British J-Cup (2017)

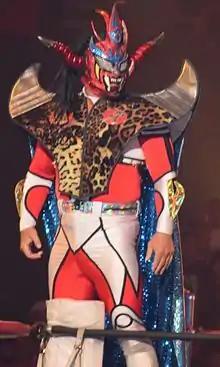
The 2017 tournament winner Jushin "Thunder" Liger.

The British J-Cup tournament final was a four-way elimination match between Jushin Liger, Kushida, Marty Scurll and Will Ospreay, which headlined the event. Kushida was the first person to be eliminated after Ospreay delivered an "OsCutter" to Kushida but Scurll tossed Ospreay out of the ring and pinned Kushida with a "Mouse Trap". Scurll and Ospreay would then fight for the next eleven minutes while Liger was knocked out whenever he tried to get up and remained outside of the ring for most of the time. Scurll tried to use an umbrella to hit his opponents after shoving Ospreay into the referee while Ospreay tried to deliver an "OsCutter" to Scurll. Ospreay avoided an umbrella swing by Scurll and tried to hit Scurll with it but Scurll avoided it and Liger was mistakenly hit instead, allowing Scurll to pin Ospreay with a "Mouse Trap" for the elimination. Scurll tried to apply a crossface chickenwing on Liger after a superkick but Liger countered it and delivered a brainbuster to Scurll to win the inaugural British J-Cup tournament.